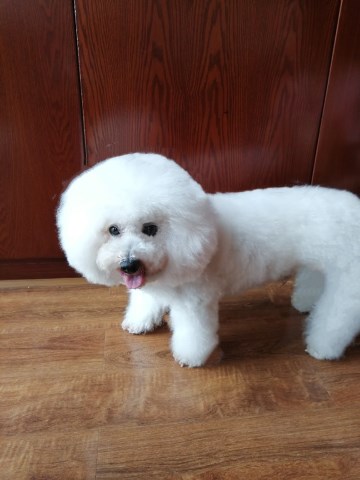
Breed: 3083-n000117-Bichon_Frise